Air Development Squadron 51 (JMSDF)

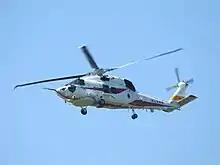
XSH-60K (USH-60K) (2016)

In 2002 it received XSH-60K (USH-60K) aircraft. In 2006 it received MCH-101 aircraft and in 2013 it received Kawasaki P-1 aircraft. In 2014 it received Lockheed C-130R Hercules aircraft.